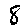
Label: 8